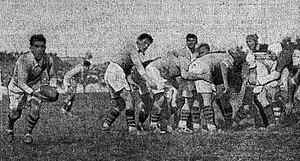
Championnat de France de rugby 1938, le demi d'ouverture perpignanais Lavail va servir ses trois-quarts.
Le championnat de France de rugby à XV de première division 1937-1938 est remporté par l'USA Perpignan qui bat le Biarritz olympique en finale.